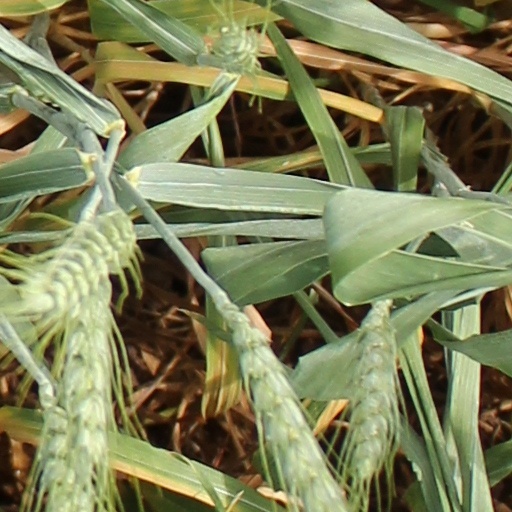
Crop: wheat